Bear

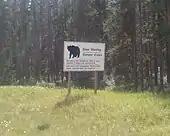
Bear warning sign in Alberta, Canada

Several bear species are dangerous to humans, especially in areas where they have become used to people; elsewhere, they generally avoid humans. Injuries caused by bears are rare, but are widely reported. Bears may attack humans in response to being startled, in defense of young or food, or even for predatory reasons.